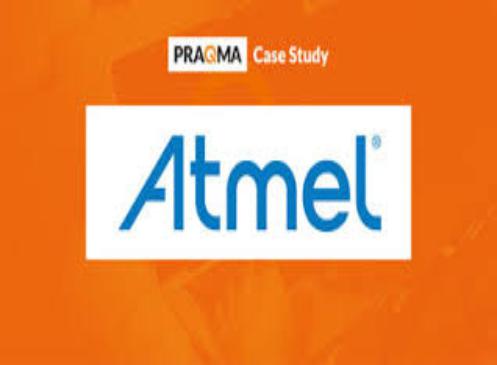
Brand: atamel
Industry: Medical